Rockaway Township, New Jersey

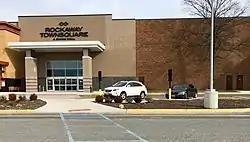
Rockaway Townsquare

Rockaway Townsquare is a super-regional mall anchored by Macy's, JCPenney, and Raymour & Flanigan with a gross leasable area of , placing it in the top ten among the largest shopping malls in New Jersey.